Jehovah's Witnesses Association of Romania

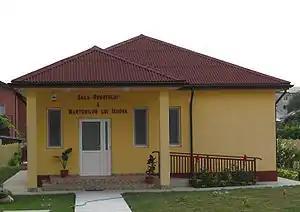
A Kingdom Hall in Târgoviște

Jehovah's Witnesses Association of Romania is the formal name used by Jehovah's Witnesses for their operations in Romania, with a branch office located in Bucharest. It is one of eighteen officially recognised religious denominations in the country. According to a national census held in 2011, it has 49,820 adherents, making it the country's tenth-largest denomination. Each congregation is supervised by a group of elders appointed by the Governing Body of Jehovah's Witnesses. The magazines "The Watchtower" and "Awake!" are both published in Romanian.